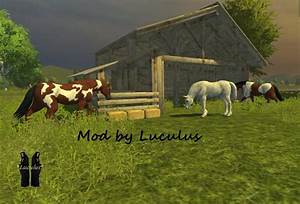
Label: horse